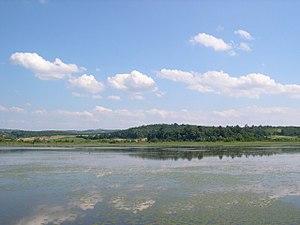
Dokmir est un village de Serbie situé dans la municipalité d’Ub, district de Kolubara. Au recensement de 2011, il comptait 425 habitants.
Ub est une ville et une municipalité de Serbie situées dans le district de Kolubara. Au recensement de 2011, la ville comptait 6 164 habitants et la municipalité dont elle est le centre 29 022.